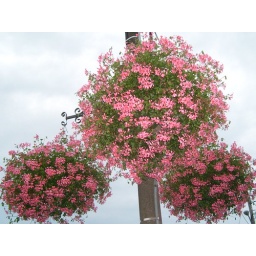
three flower baskets in trenton